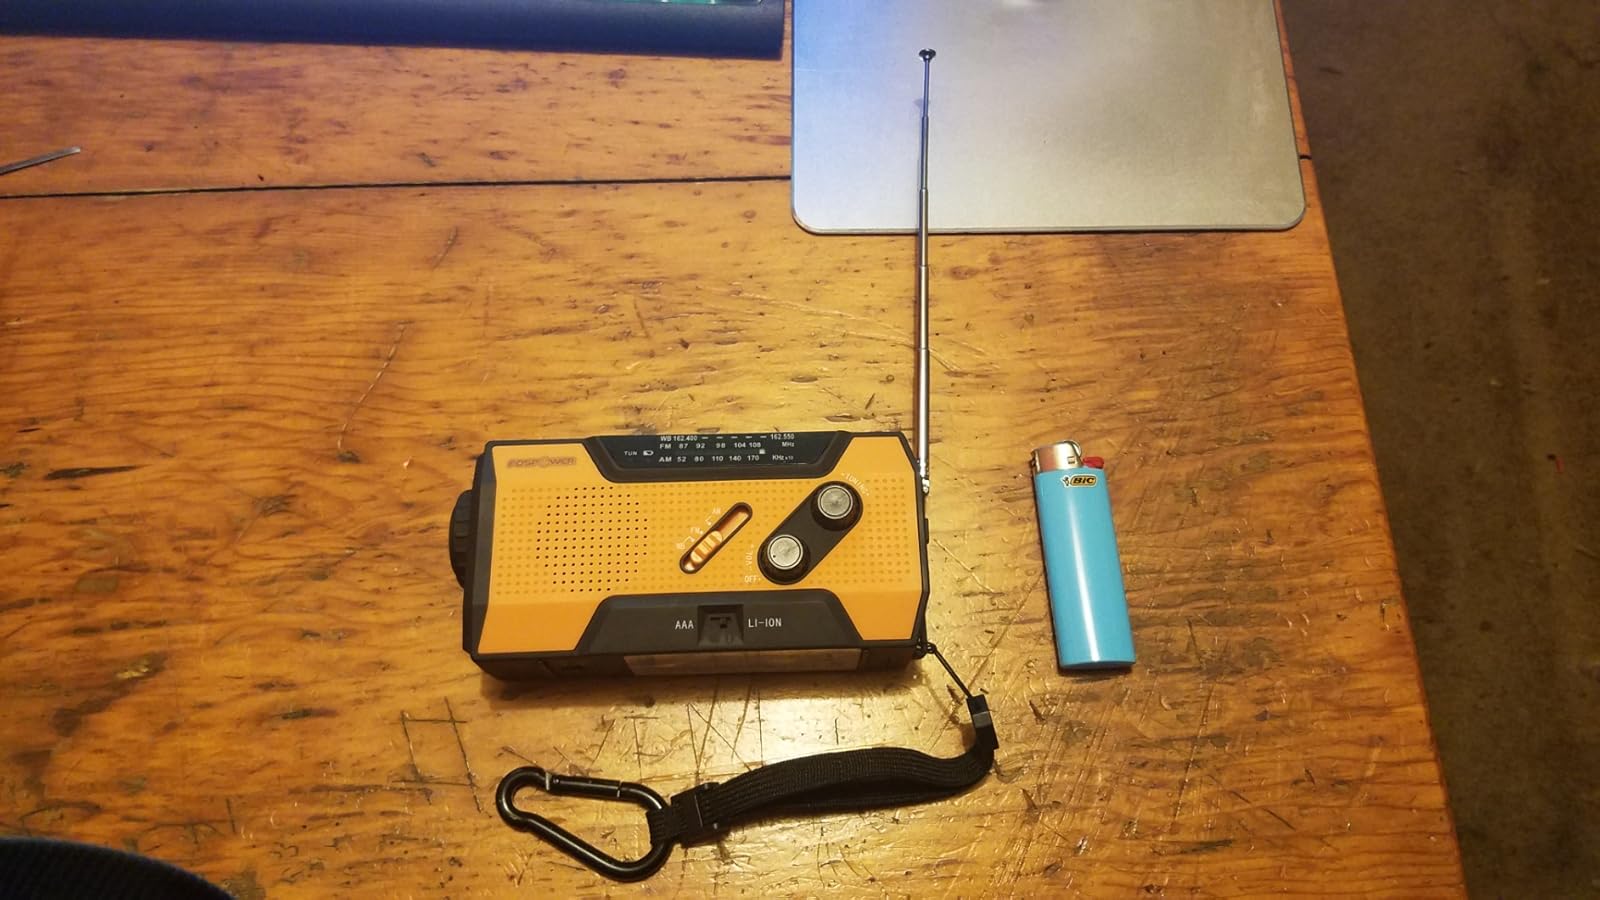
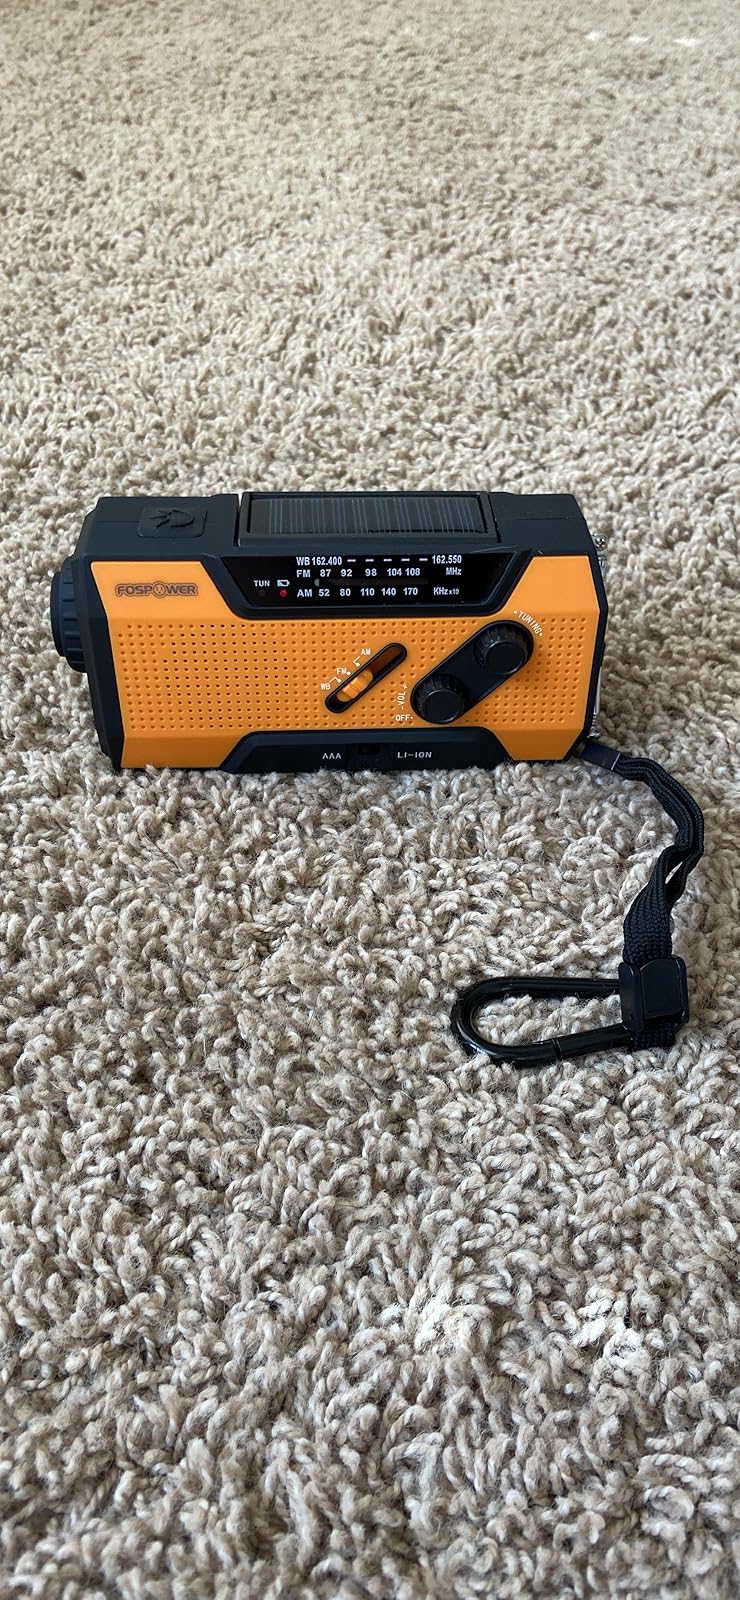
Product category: radio
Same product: yes